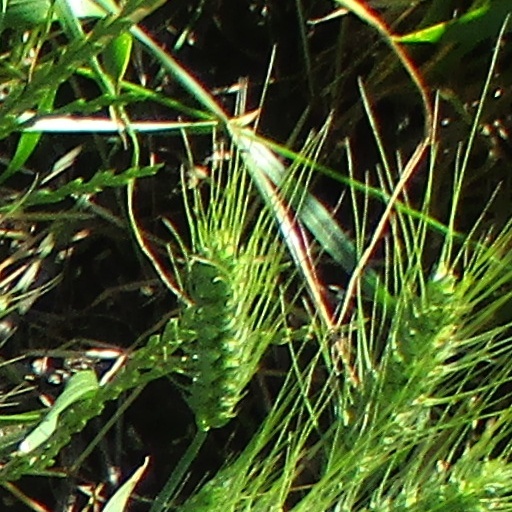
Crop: wheat